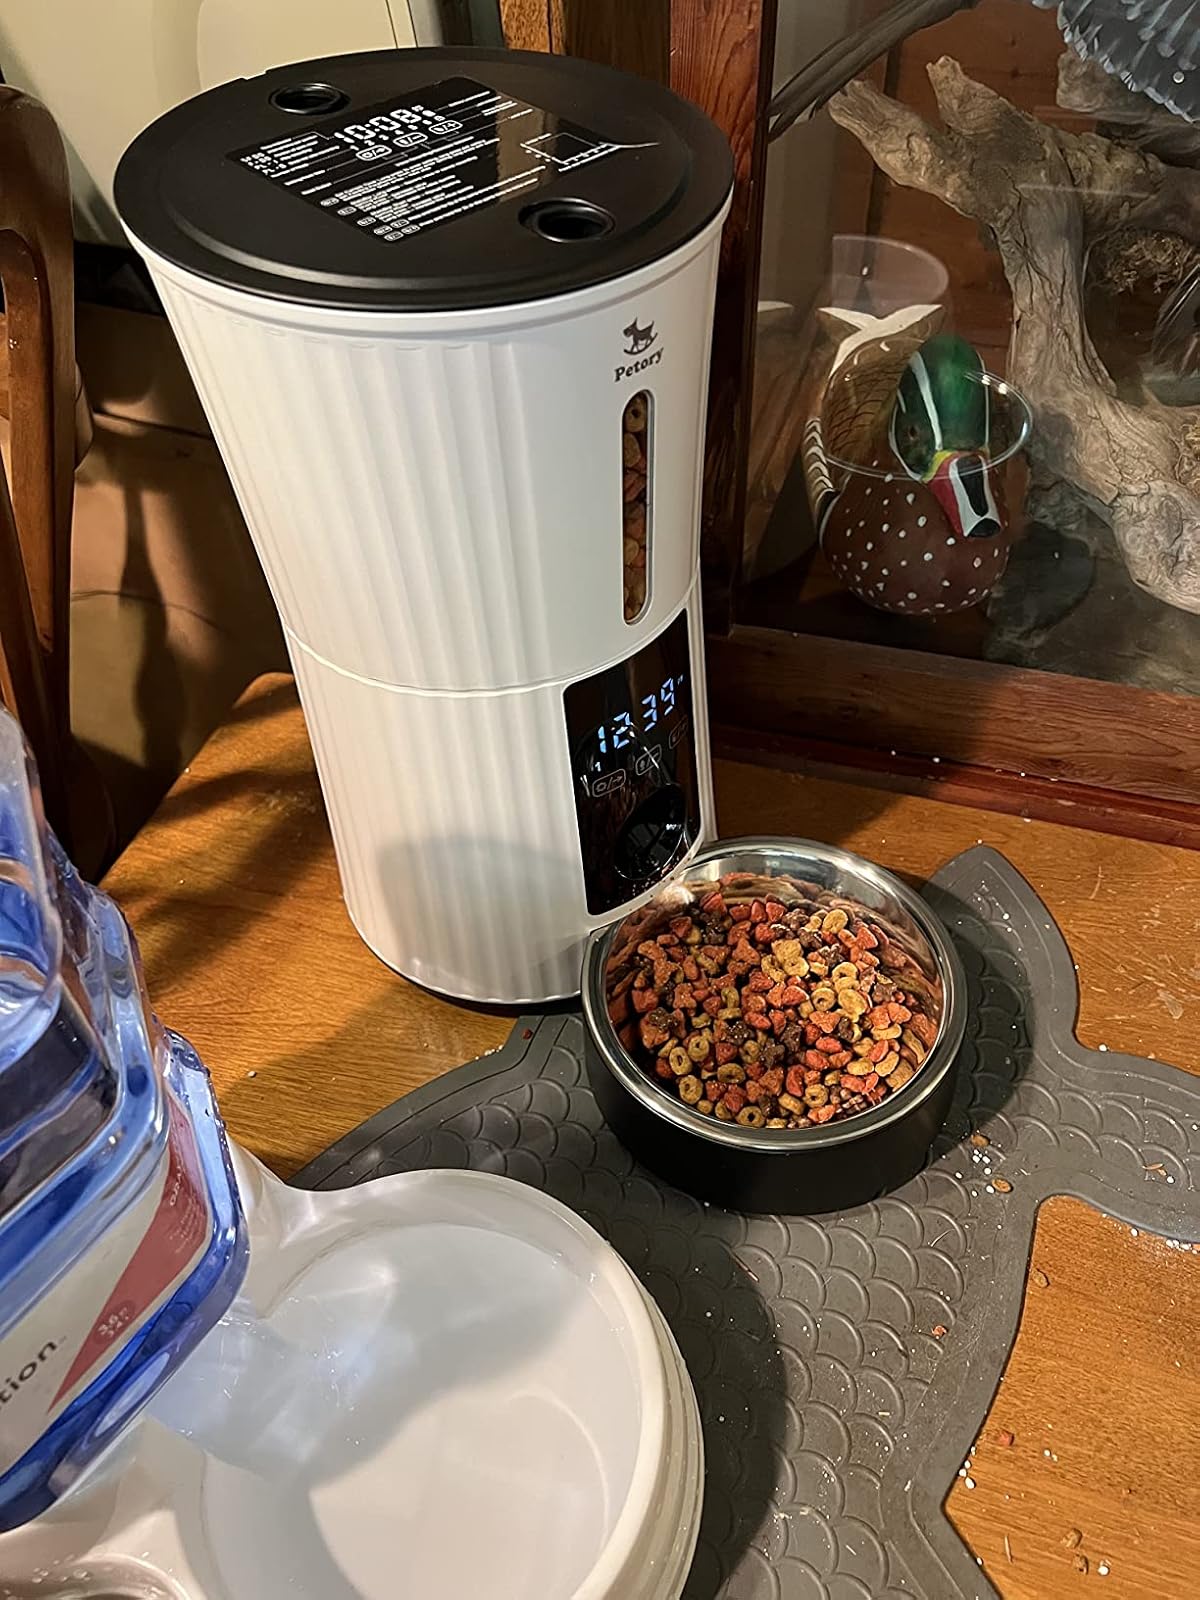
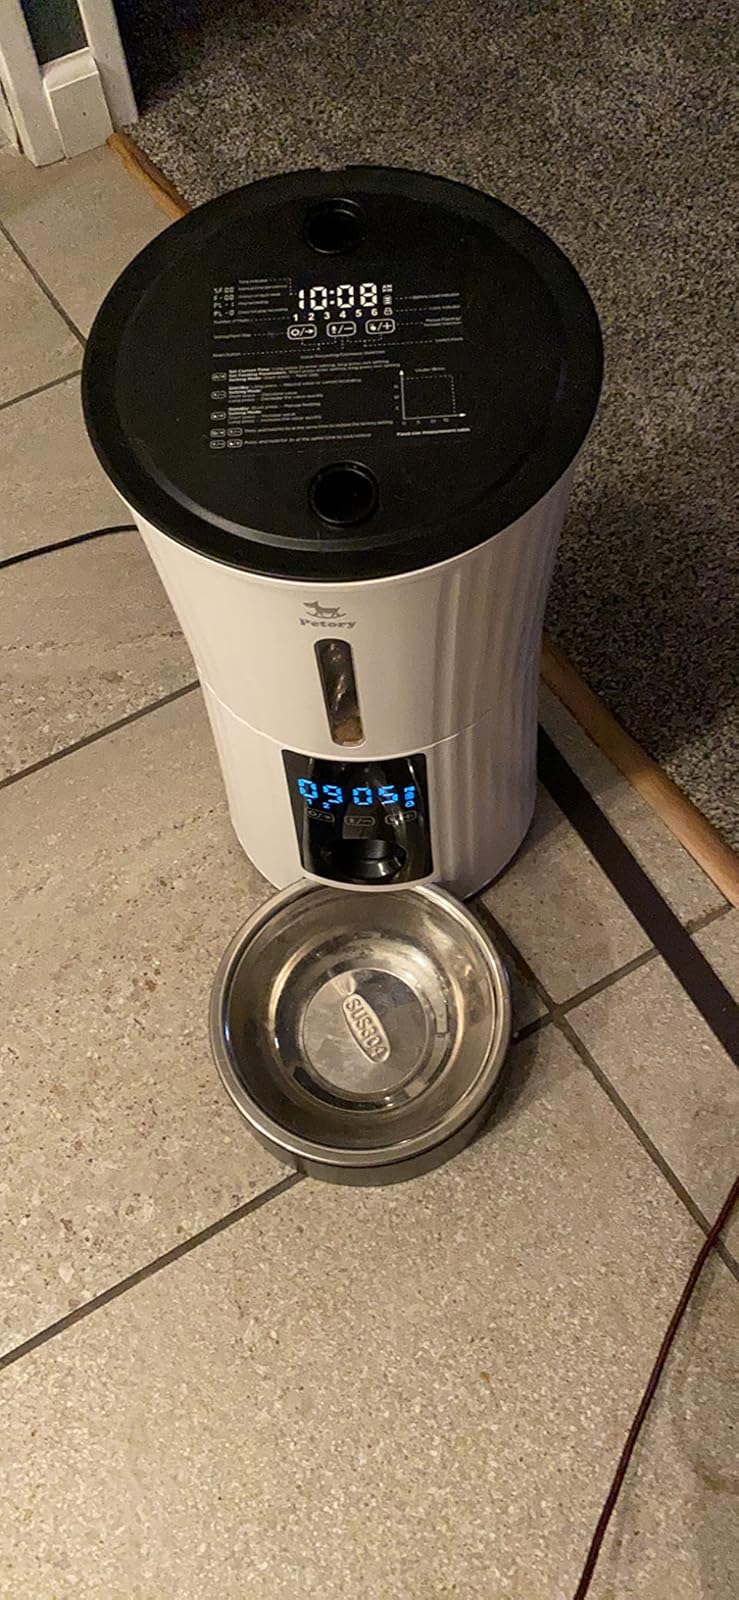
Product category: items_feeder
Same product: yes